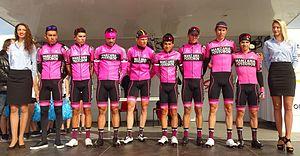
Reportage réalisé le jeudi 13 avril à l'occasion du départ et de l'arrivée du Grand Prix de Denain 2017 à Denain, Nord, Nord-Pas-de-Calais-Picardie, France.
La saison 2017 de l'équipe cycliste Manzana Postobón est la douzième de cette équipe.